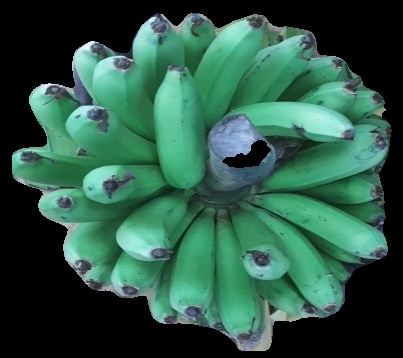
Variety: pachbale
Grade: grade2